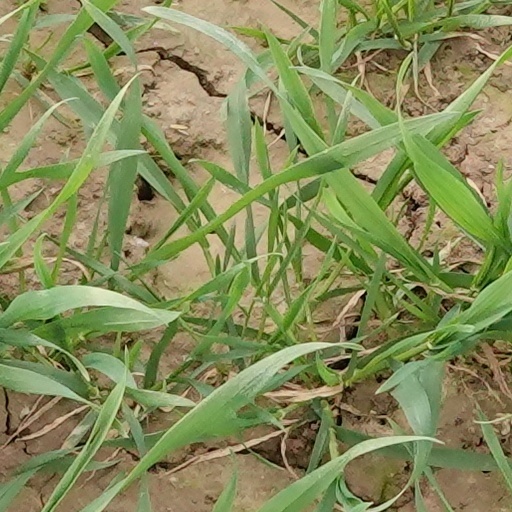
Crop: wheat